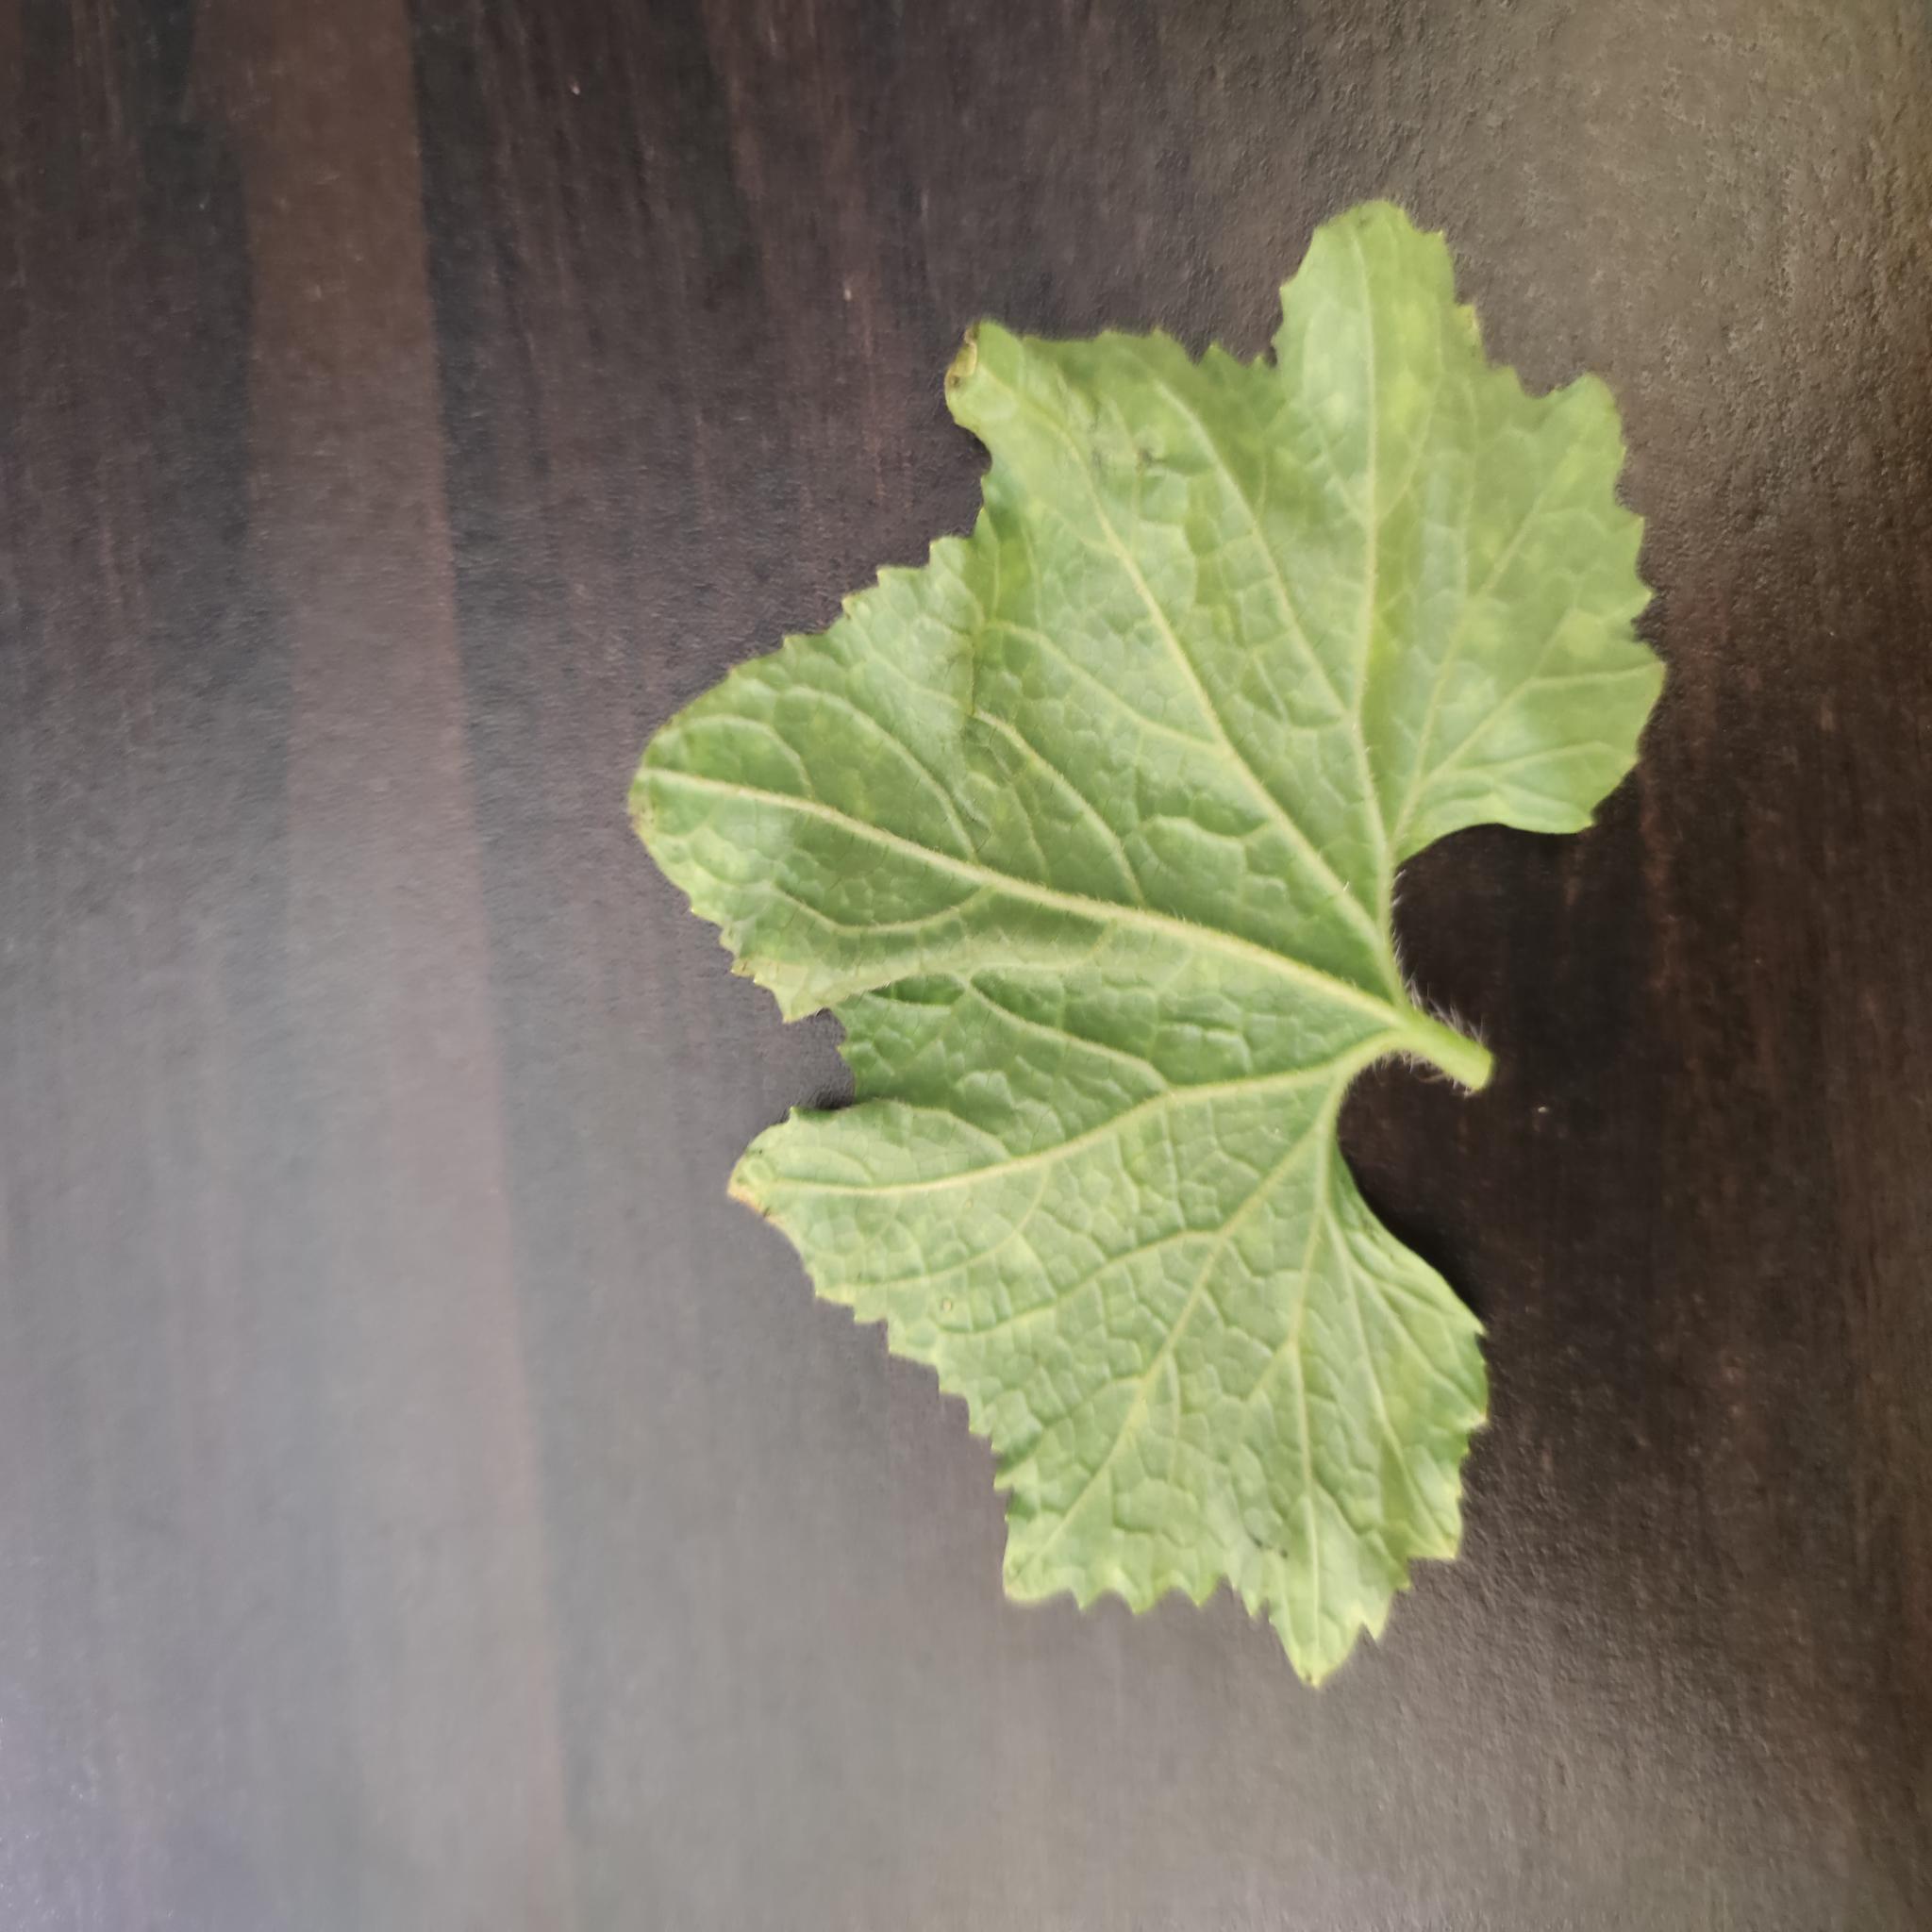
Label: Leaf curl